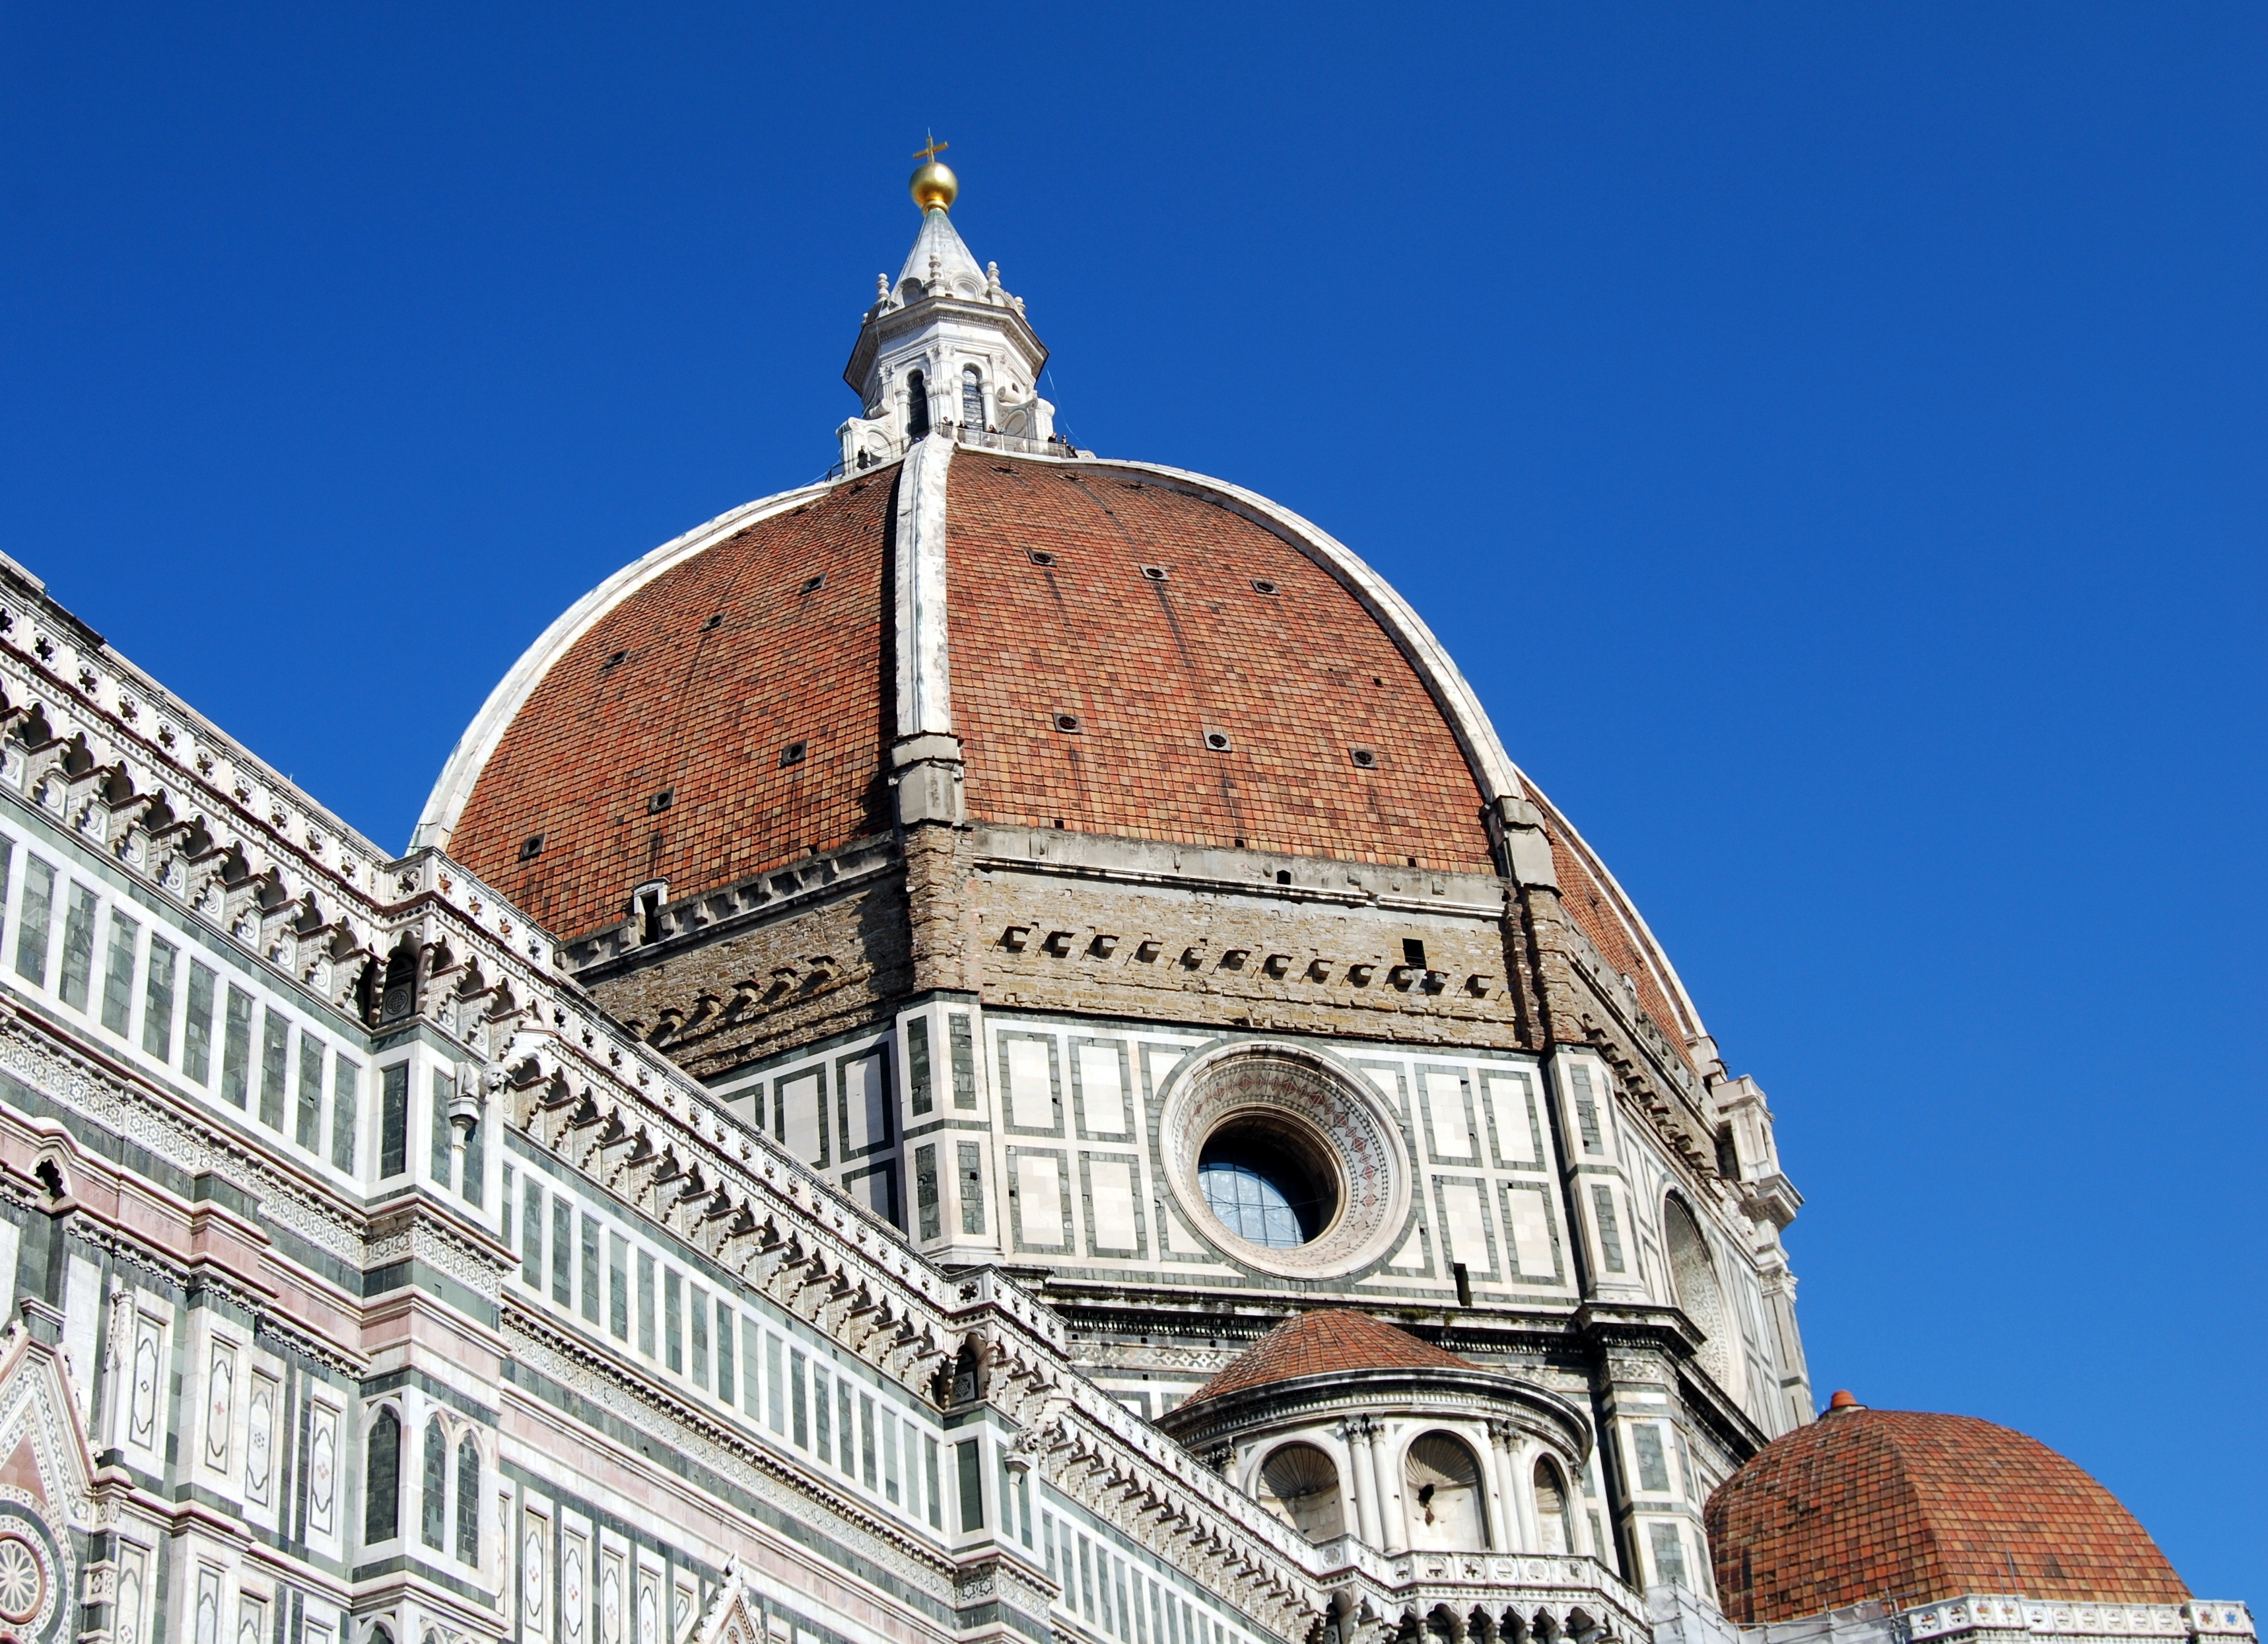
building, landmark, italy, tuscany, facade, church, cathedral, place of worship, synagogue, basilica, dome, florence, duomo, masonry, historic site, santa maria del fiore, brunelleschi, byzantine architecture